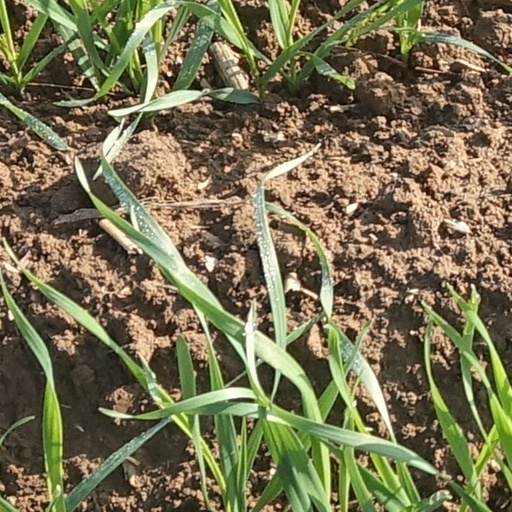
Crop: wheat